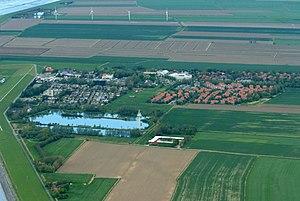
Tossens est un quartier de la commune allemande de Butjadingen, dans l'arrondissement de Wesermarsch, Land de Basse-Saxe.